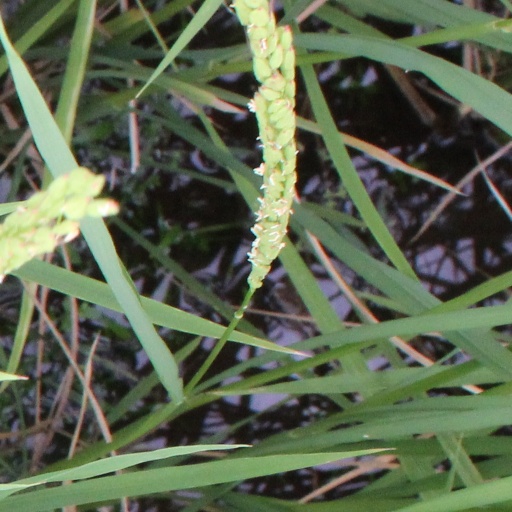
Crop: rice